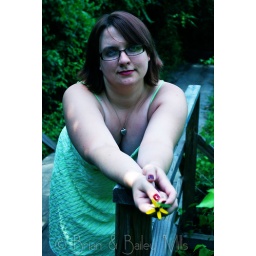
Bailey looking adorable in her pretty green dress